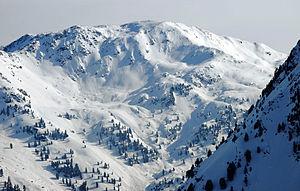
Le Sonnenjoch est une montagne qui s’élève à 2 292 m d’altitude dans les Alpes de Kitzbühel, en Autriche.